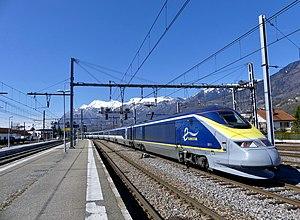
Vue d'un TGV Eurostar assurant le service d'hiver n°9095 de Bourg-Saint-Maurice (dans les Alpes) à Londres, quittant la gare d'Albertville en Savoie.